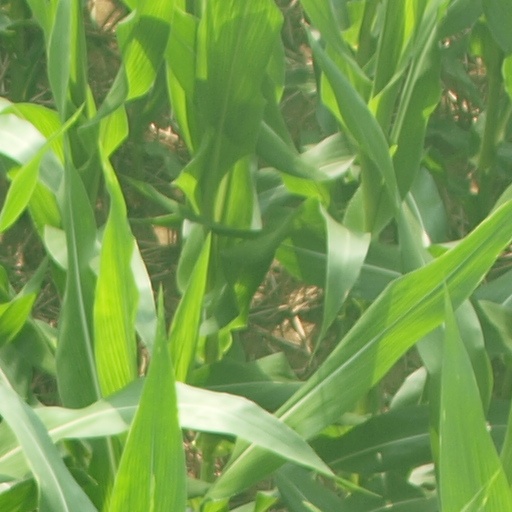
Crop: maize; corn